Victoriya Kalinina

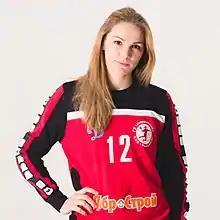
Kalinina in 2016

Victoriya Viktorovna Kalinina (born 8 December 1988) is a Russian handball player for Rostov-Don and the Russian national handball team. In 2016 she was part of the Russian team that won gold medals at the 2016 Olympics.